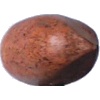
Label: nut_pecan